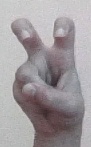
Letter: toot